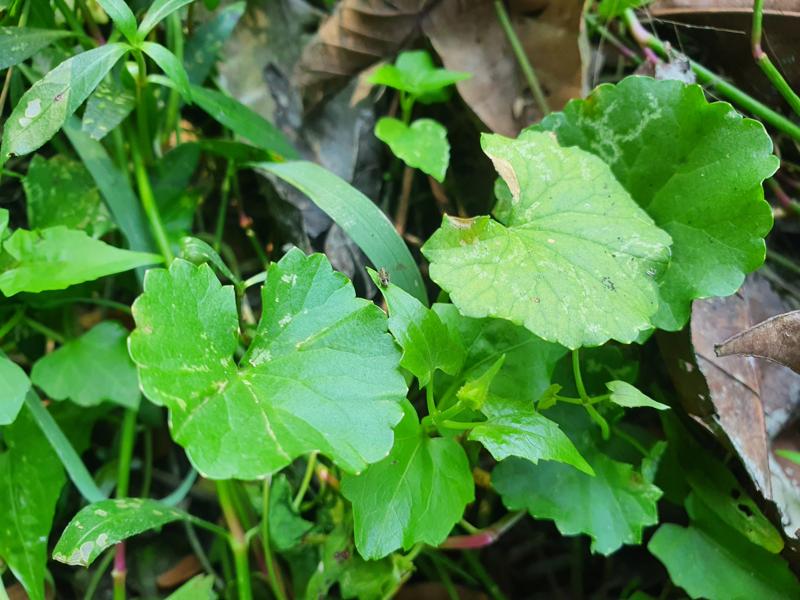
Weed species: Centella asiatica